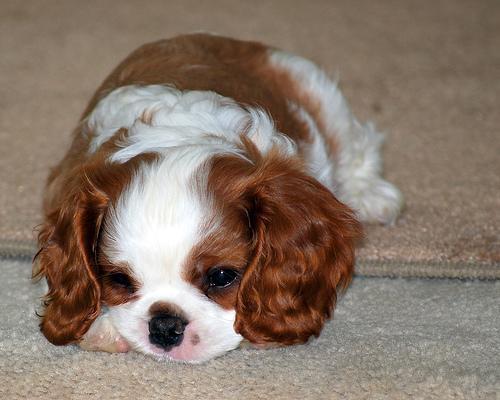
Blenheim_spaniel